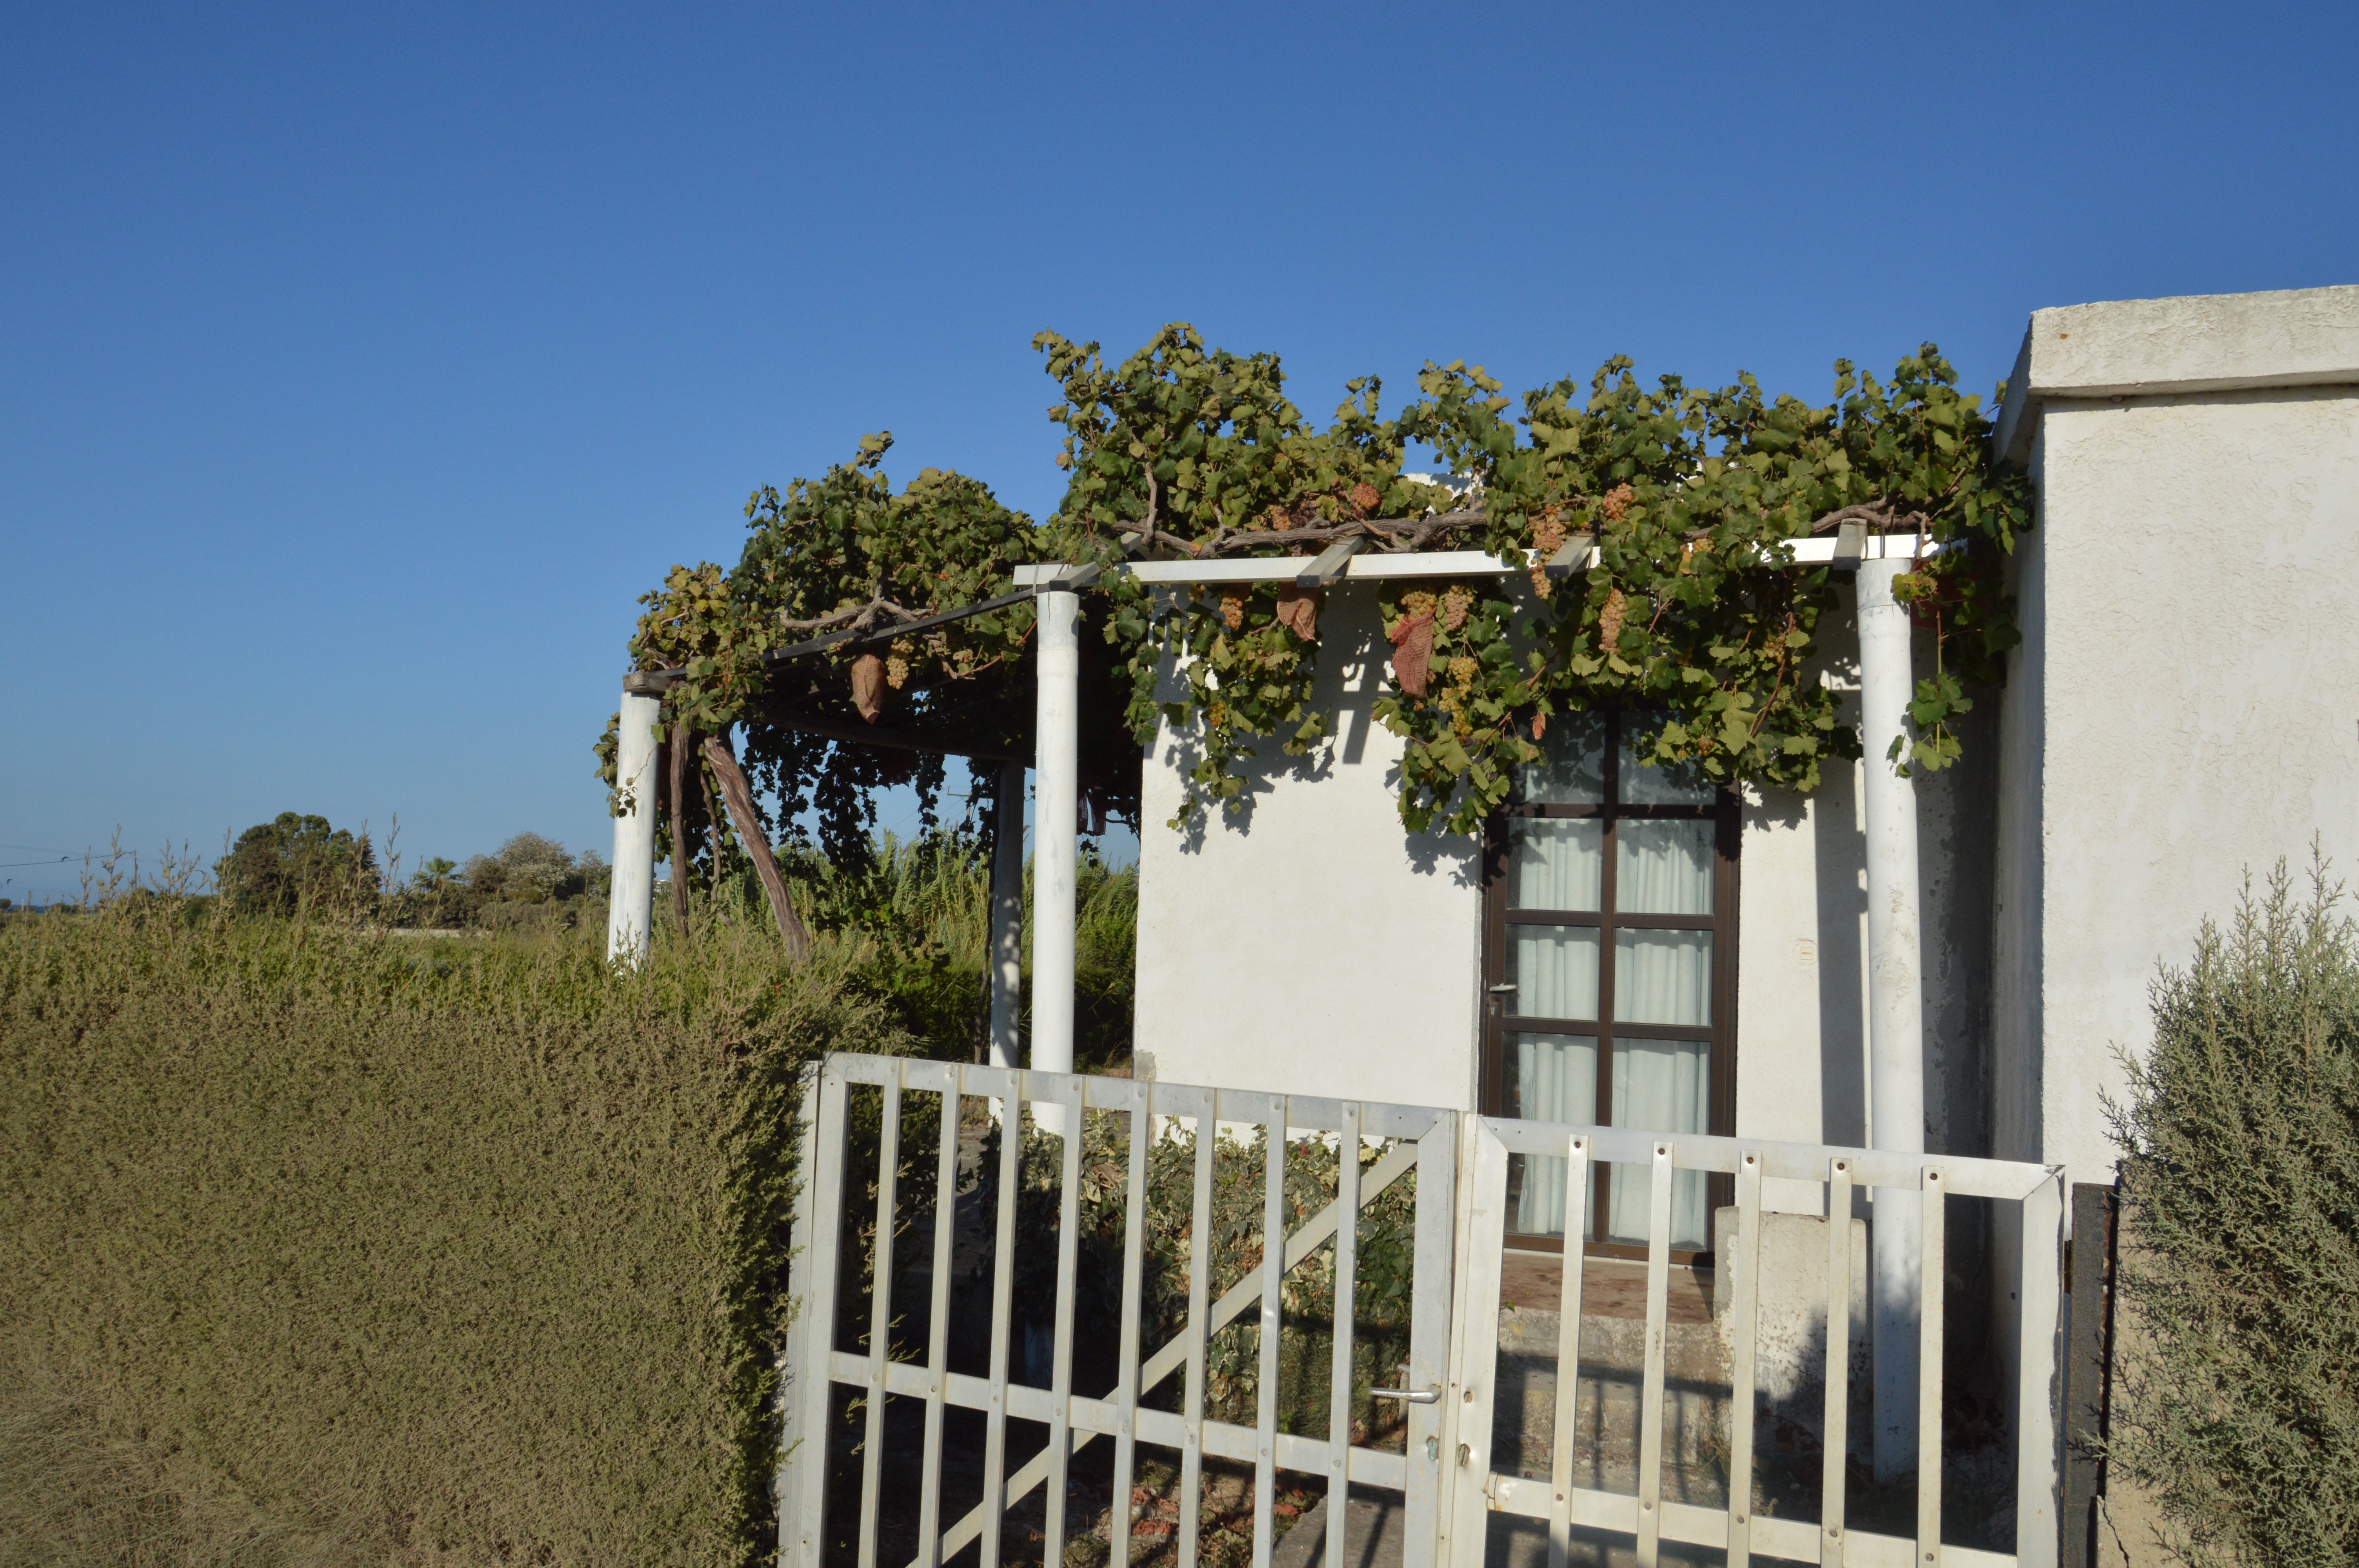
wall, greece images, travel, outdoor, greek architecture, historic, architecture, village, vacation, street, old street, greece, summer, house, tourism, destination, stone wall, stone street, greece photos, paradise, aegean sea, buildings, vintage, traditional, ancient, theologos, history, old, island, town, sky, building, plant, wood, tree, land lot, fence, landscape, grass, cottage, home fencing, shrub, roof, facade, metal, prairie, handrail, soil, natural landscape, ranch, gate, pasture, concrete, room, grassland, guard rail, apartment, leisure, outdoor structure, estate